Shibukawa Shunkai

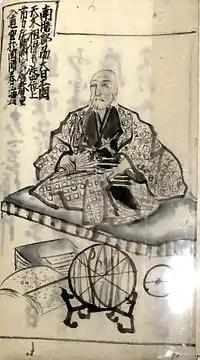
Shibukawa Shunkai

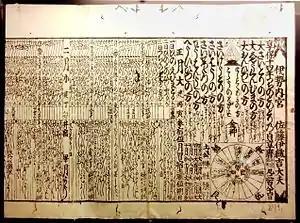
Jōkyō calendar published in 1729. Exhibit in the National Museum of Nature and Science, Tokyo, Japan.

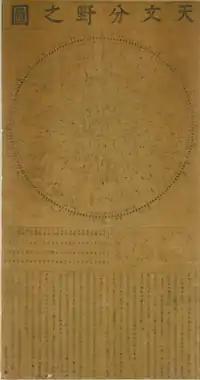
"Tenmon Bunya no Zu", written by Shibukawa Shunkai in 1677. "Tenmon Bunya no Zu" means star chart.

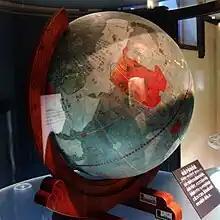
Papier-mache globe created by Shibukawa Shunkai in 1695. One of the Important Cultural Properties of Japan. Exhibit in the National Museum of Nature and Science, Tokyo, Japan.

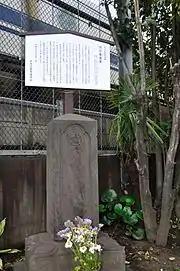
Shunkai's grave at Tokyo

Shibukawa Shunkai (as Yasui Santetsu) is the central character in the 2012 film "" by Yōjirō Takita.